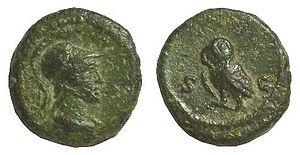
Un quadrans anonyme (attribué à Domitien) avec tête casquée de Mars et chouette